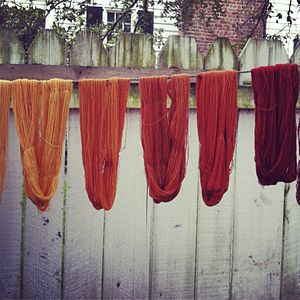
Naturfarvning / Plantefarve
Garn farvet med kraprod på Colonial Williamsburg i USA.
Naturfarvning er farvning med naturlige farvestoffer, udvundet af f.eks planter, svampe og insekter. Processen er forskellig alt efter, hvad der farves med og hvad der farves på. Planter og svampe skal indsamles når mængden af farvestoffer er størst, nogle har dog godt af at tørre før brug.